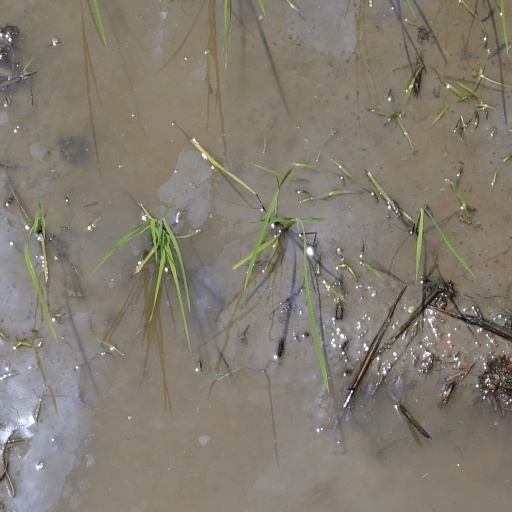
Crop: rice